Traian Moșoiu

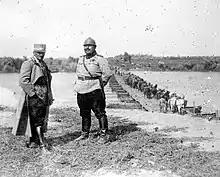
Generals Marcel Olteanu and Moșoiu during the crossing of the Tisza

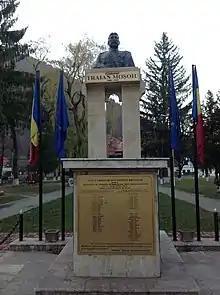
Bust of Moșoiu at Bran

At the end of November 1918, the 7th Infantry Division under the command of Moșoiu crossed the Carpathians, coming from Piatra Neamț and advancing though the Prisăcani Valley towards Borszék, Maroshévíz, and Szászrégen. On 1 December 1918, the Union of Transylvania with Romania was officiated by the elected representatives of the Romanian people of Transylvania. Later that month, Romanian units reached the line of the Mureș River, which was the demarcation line agreed upon by the representatives of the Allied powers and Hungary. On 10 December, a unified command of the Romanian army in Transylvania was established; its headquarters were at Nagyszeben, with Moșoiu in command. On 12 March 1919 he was appointed Military Governor of Transylvania.